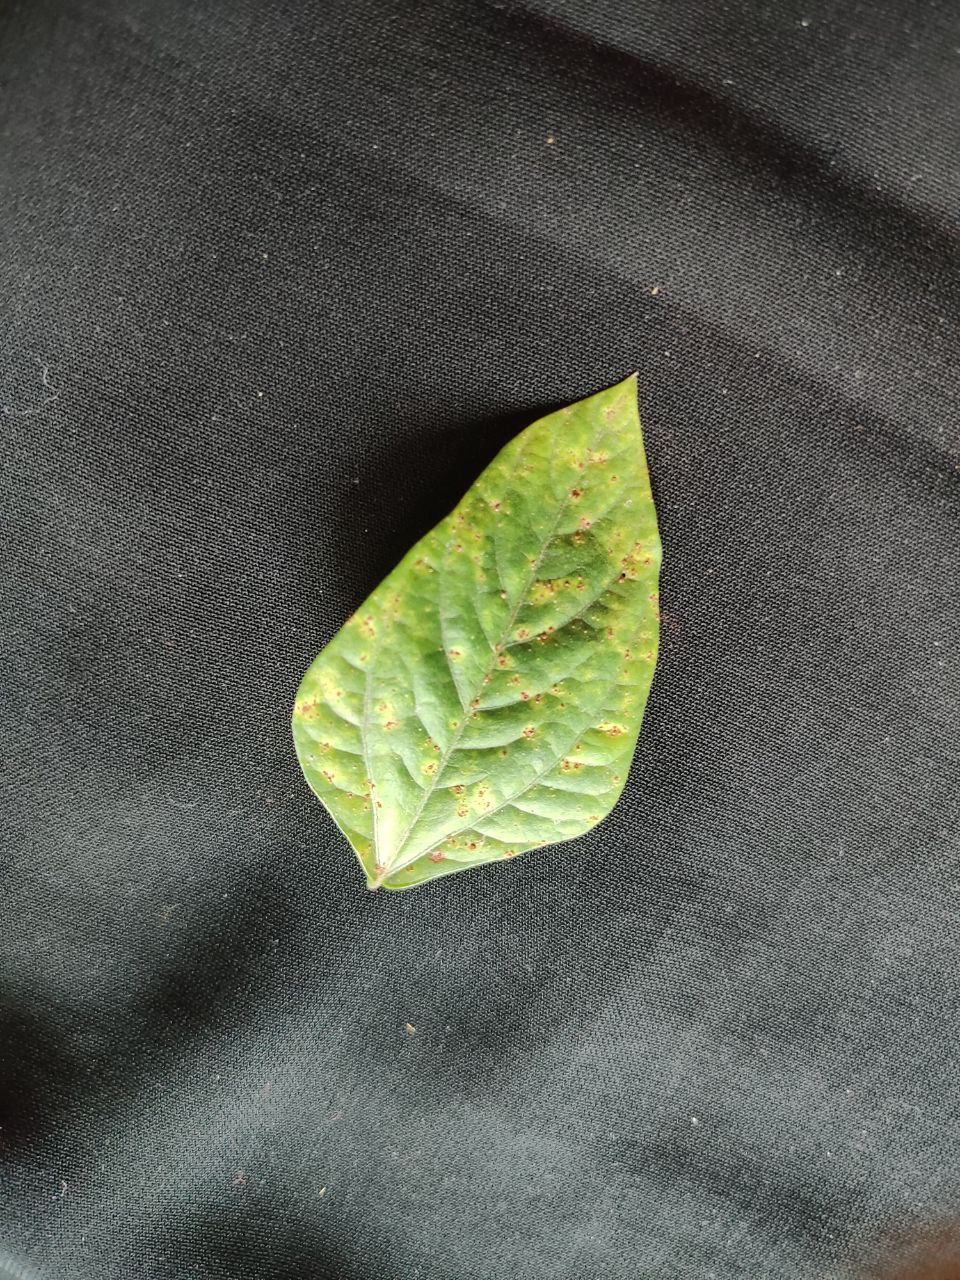
Crop: cowpea
Leaf condition: Septoria leaf spot